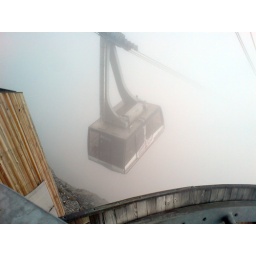
Cable car arriving at Birg, emerging through the clouds which are below us.